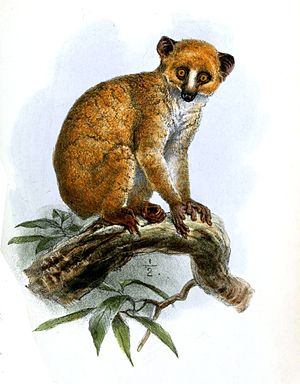
Calabar-bjørnemaki
Calabar-bjørnemaki er en halvabe i familien lorier, der er udbredt i skovområder i Vestafrika. Den har navn efter byen Calabar i Nigeria. Kropslængden er omkring 24 cm med en halestump på 1 cm. Bjørnemakien lever i trækronerne, hvor den om natten bevæger sig langsomt omkring, især på jagt efter insektlarver. Når den føler sig truet, kan den rulle sig sammen til en kugle.